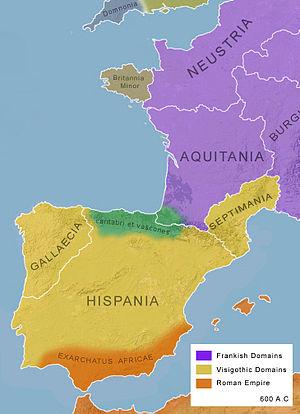
Le royaume de Galice a été une entité politique du sud-ouest de l'Europe et du nord-ouest de la péninsule Ibérique.